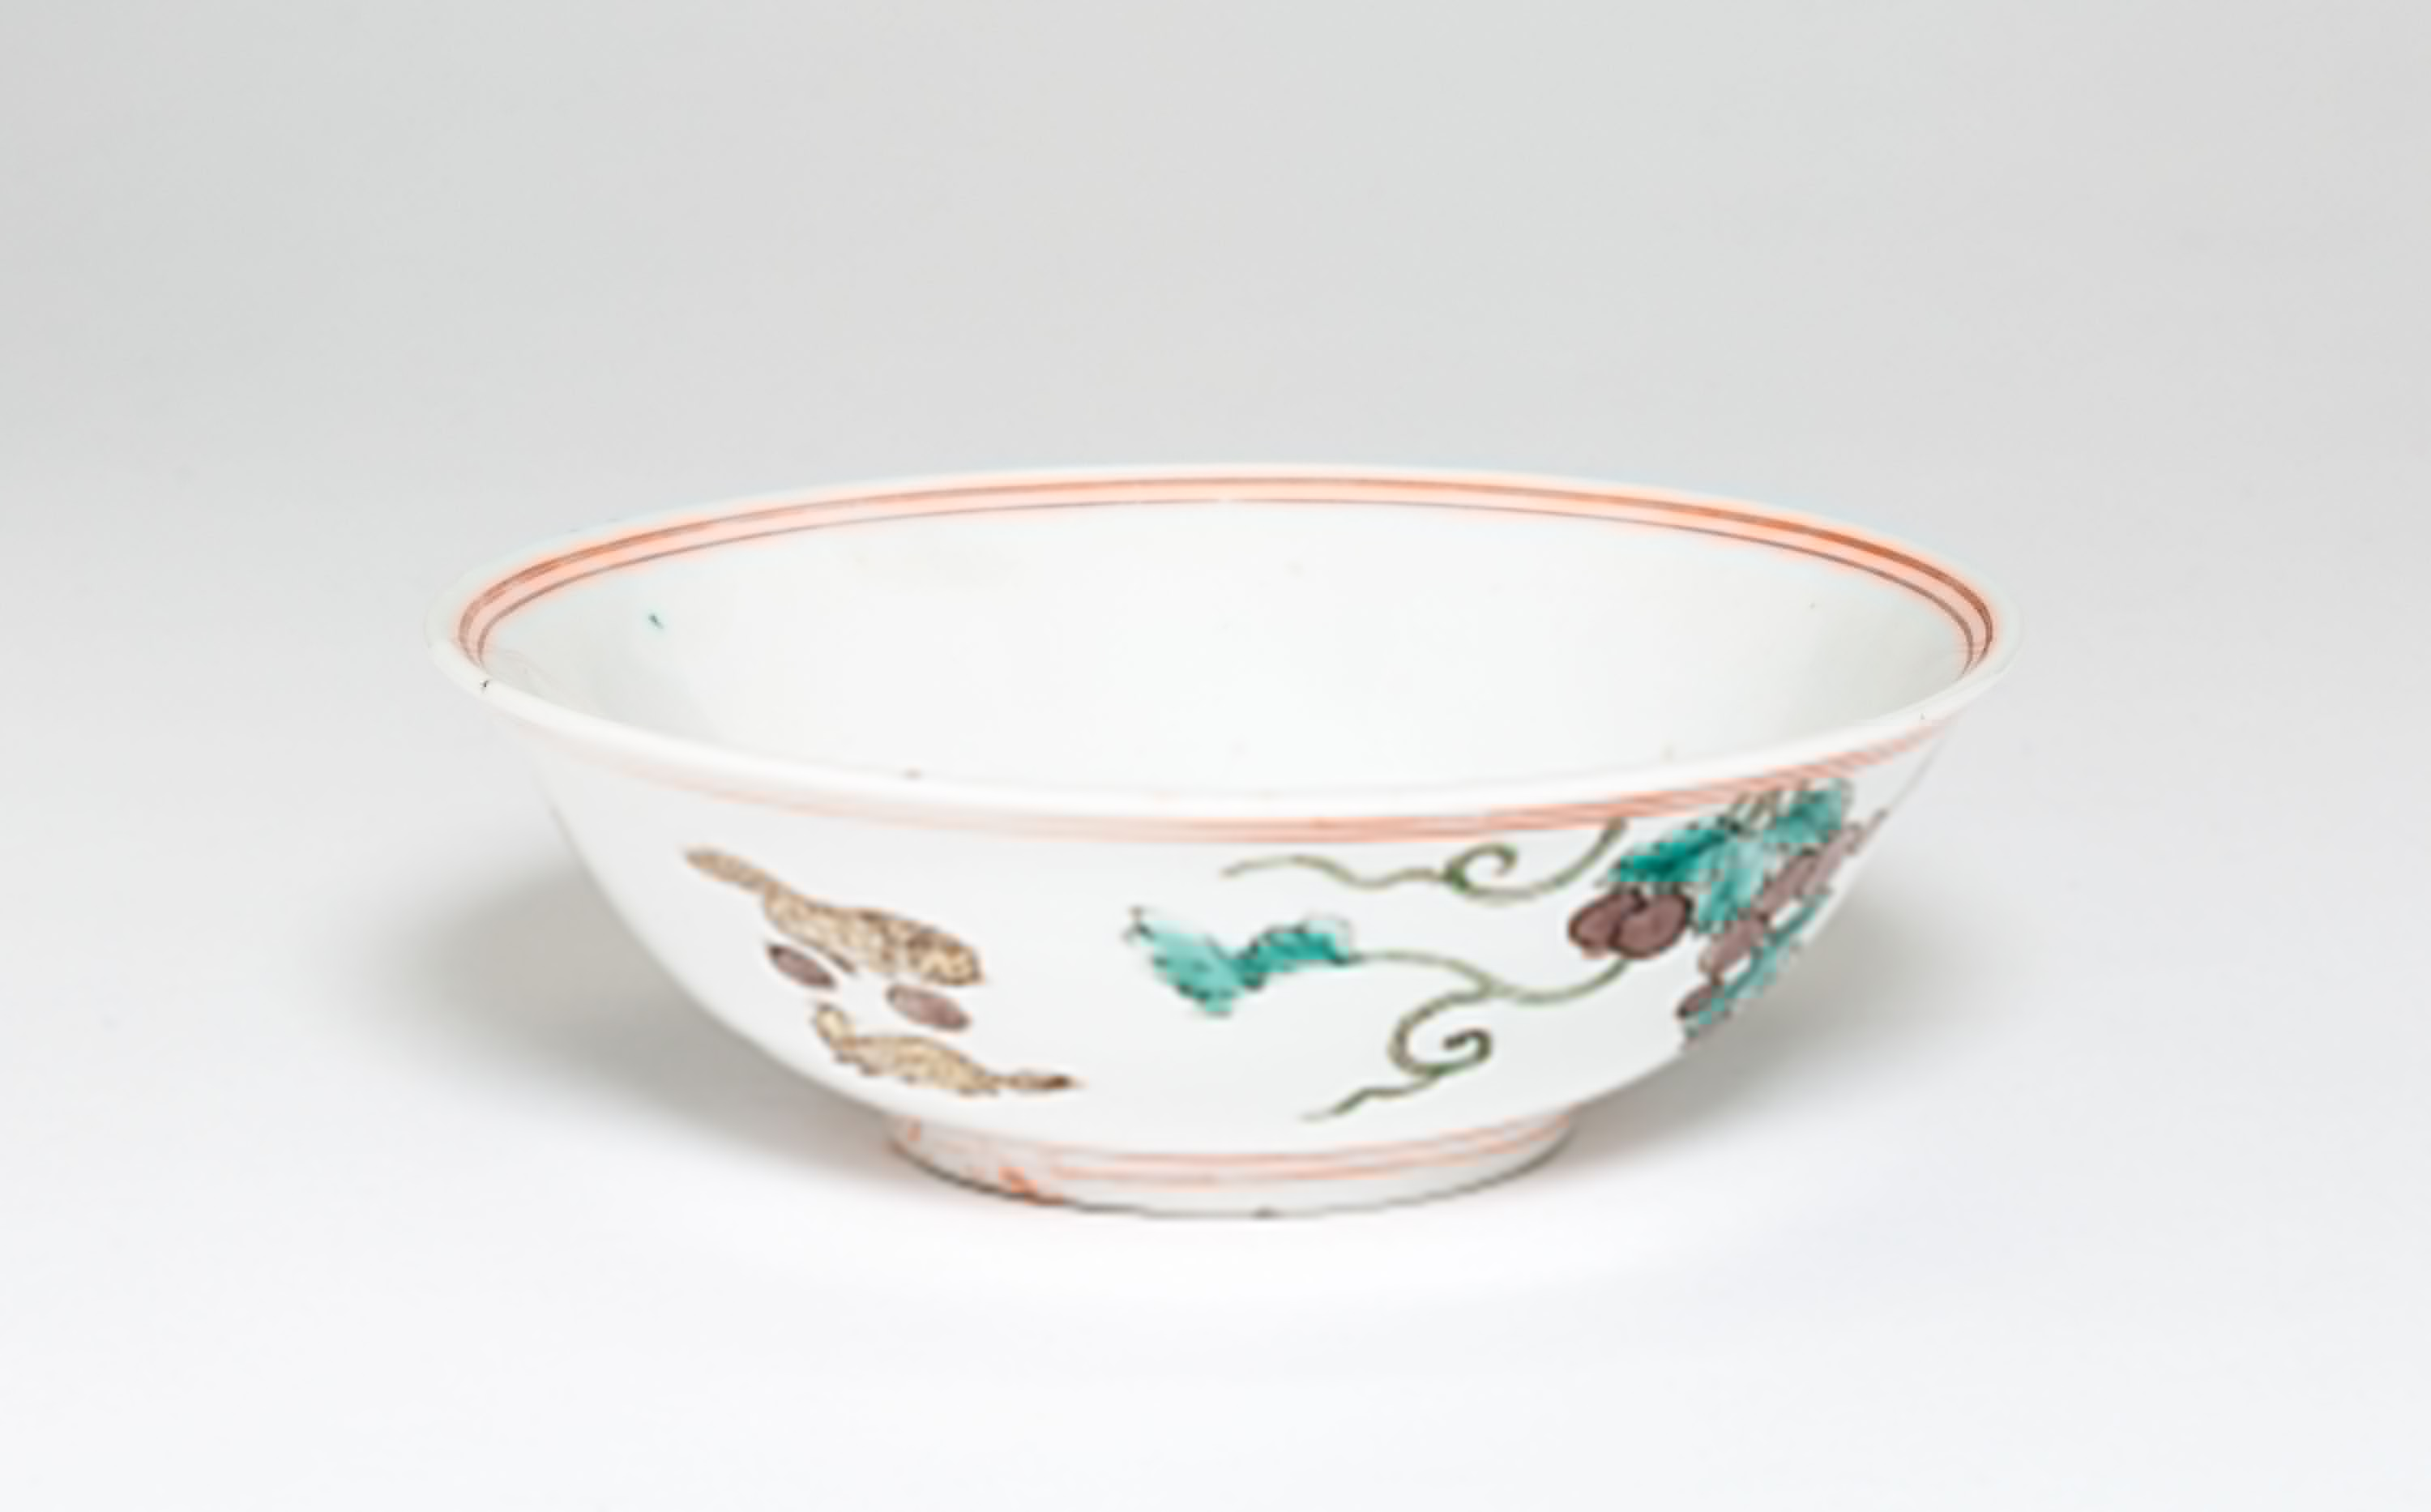
bowl, porcelain, tableware, dishware, turquoise, teacup, ceramic, mixing bowl, cup, serveware, earthenware, drinkware